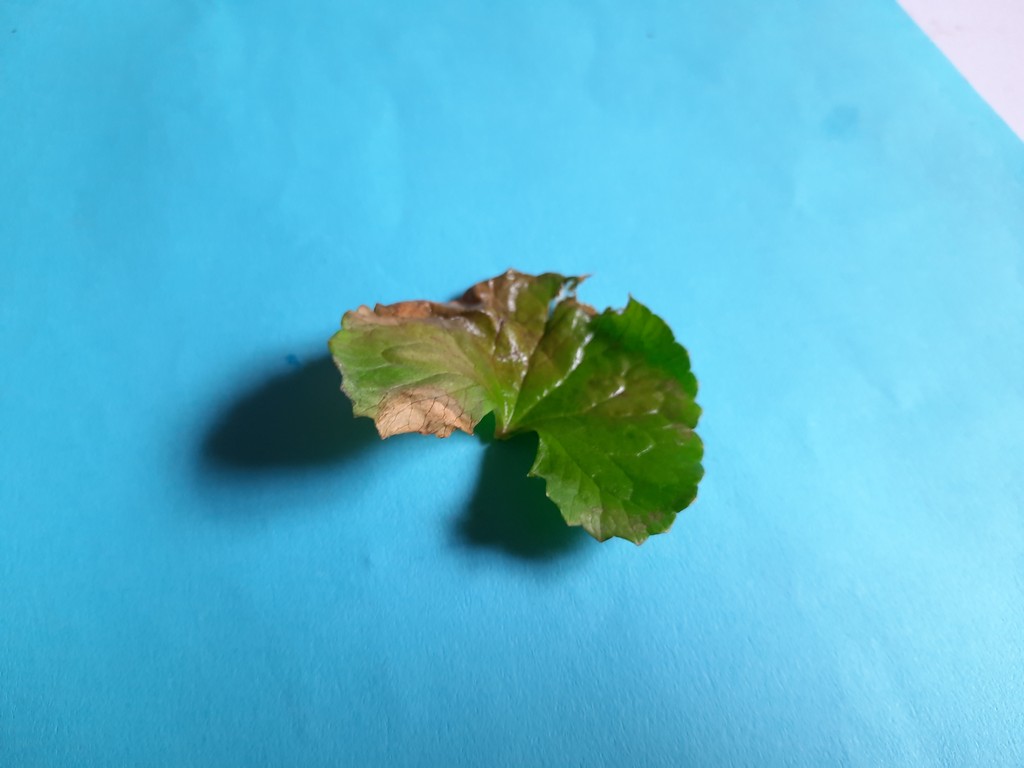
Label: Unhealthy